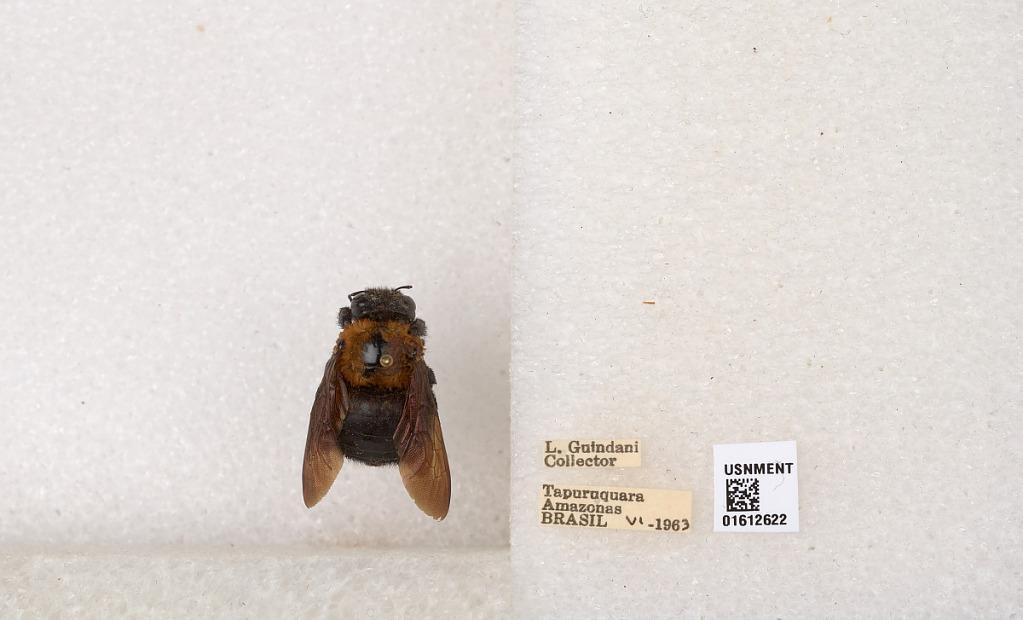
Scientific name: Xylocopa (Neoxylocopa) aurulenta (Fabricius)
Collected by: L. Guindani
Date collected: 1963-6-1
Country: Brazil
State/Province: Amazonas
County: Santa Isabel do Rio Negro
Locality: Tapuruquara
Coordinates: -0.41389, -65.0192